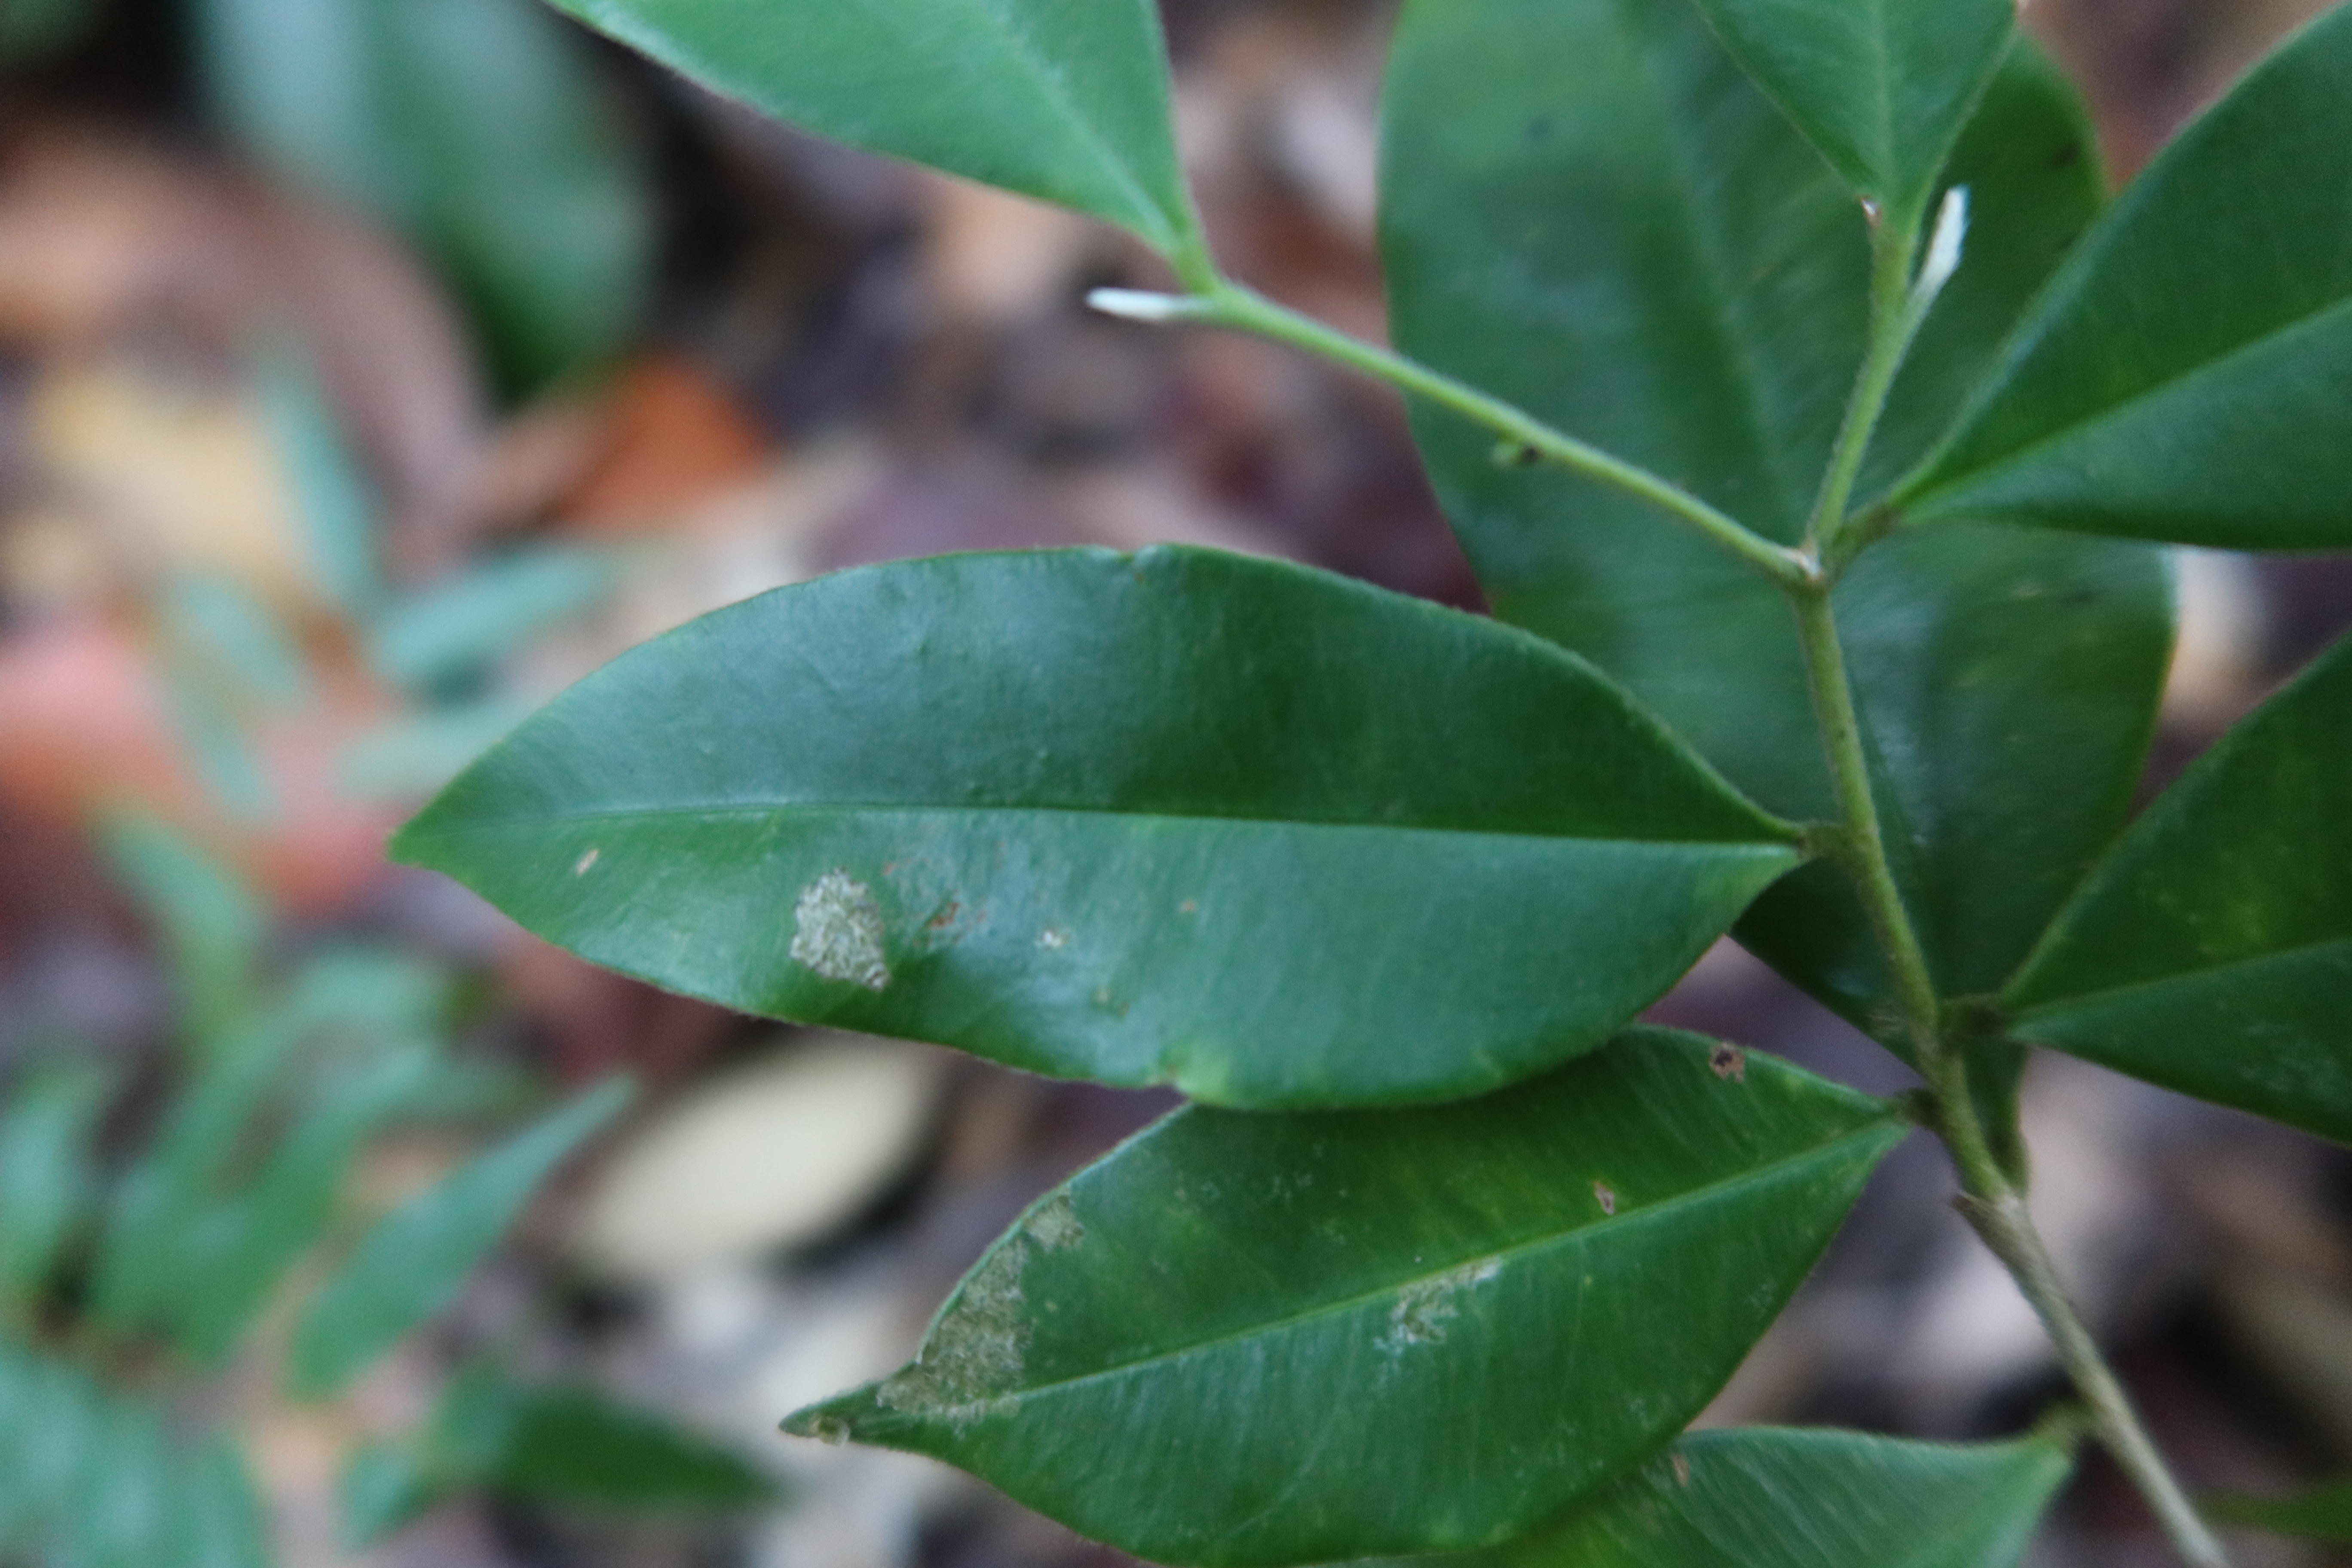
Label: Mealy bugs